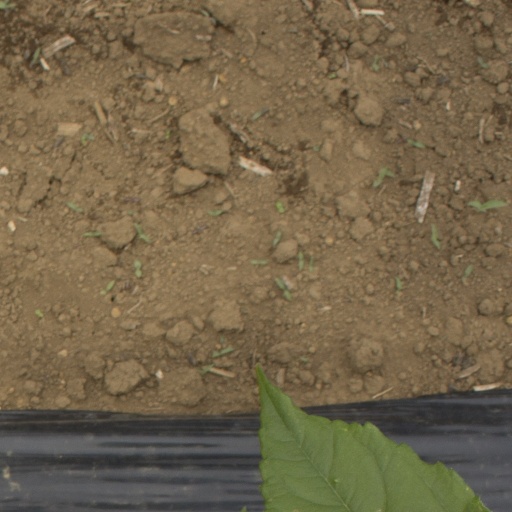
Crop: Jerusalem artichoke